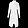
Label: Coat